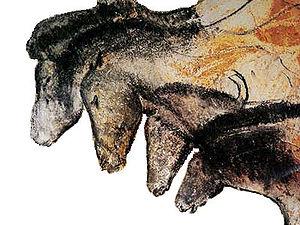
Chevaux de la grotte Chauvet (31 000 BP) Lieu de la découverte
La domestication du cheval est l'ensemble des processus de domestication qui conduit l'espèce humaine à maîtriser puis à utiliser l'espèce Equus caballus à son profit grâce au contrôle des naissances et à l'élevage de ces animaux pour la consommation, le combat, le travail et le transport. De nombreuses théories sont proposées, tant en termes d'époque, de nombre de foyers de domestication, que de types, espèces ou sous-espèces de chevaux domestiqués. Plus tardive que pour les espèces animales alimentaires, la domestication du cheval est difficile à dater avec précision. Les premiers apprivoisements pourraient remonter à la fin du Paléolithique supérieur, 8 000 ans avant notre ère. La première preuve archéologique d'une domestication remonte à 3 500 av. J.-C. dans les steppes au nord du Kazakhstan ; elle est le fait de la culture Botaï. Ces chevaux ne sont pas à l'origine des chevaux domestiques actuels, mais des chevaux de Przewalski, redevenus sauvages. D'autres éléments suggèrent des foyers de chevaux sauvages puis de domestication distincts dans la péninsule Ibérique, et peut-être la péninsule Arabique.
Equus caballus gallicus est une sous-espèce préhistorique d’Equus caballus ayant vécu au Paléolithique supérieur. Il apparaît à l'Aurignacien en raison de changements climatiques, pour arpenter le territoire de l'actuelle France au Gravettien et jusqu'à la fin du Solutréen. Ses fossiles, datés de 40 000 ans jusqu'à 15 000 ans environ avant notre ère, sont proches de ceux d’Equus caballus germanicus, qu'il a remplacé. Décrit pour la première fois par François Prat en 1968, il est haut d'environ 1,40 m et se distingue de son prédécesseur essentiellement par sa denture et sa taille légèrement plus réduite. Son existence n'est pas reconnue de tous les spécialistes.
Le Paléolithique en Europe commence avec la première trace de peuplement humain trouvée en Europe, il y a environ 1,6 million d'années, à Kozarnika, en Bulgarie, et s'achève, si on inclut le Mésolithique, avec l'introduction de l'agriculture, attestée à partir de 6400 av. J.-C. en Grèce et dans les Balkans, en provenance d'Anatolie.
La famille des Équidés recouvre toutes les espèces de la famille du cheval domestique, les chevaux sauvages, les ânes et les zèbres.
Initialement nommée grotte ornée de la Combe d'Arc, du nom du lieu-dit, la grotte ornée du Pont d'Arc ou grotte Chauvet-Pont d'Arc, dite plus simplement grotte Chauvet, du nom de son inventeur, est une grotte ornée paléolithique découverte en 1994 située en France dans la commune de Vallon-Pont-d'Arc, dans le département de l'Ardèche, en région Auvergne-Rhône-Alpes.
Située sur un isthme entre la mer Méditerranée et l'océan Atlantique, s'étalant des Alpes aux Pyrénées et au Massif central ; l'Occitanie est à la fois un pays ouvert et de passage mais aussi un pays montagnard, véritable conservatoire de groupes humains et de traditions remontant parfois à des temps préhistoriques et protohistoriques pré-indo-européens. L'espace occitan a souvent été en opposition avec l'espace français, du fait d'un peuplement différent ou de conditions politiques contraires. Sans avoir jamais bénéficié d'aucune structure d'État souverain, ce pays présente des caractéristiques sociales propres donnant une orientation particulière aux mouvements historiques qui le traversent. Son histoire est celle d’une frange septentrionale de l’Europe du Sud qui au fur et à mesure du renforcement de l'État français s'est trouvée liée à un centre d’Europe du Nord.
L'animation est l'appellation générique des techniques utilisées dans les films pour donner l'illusion du mouvement à une suite chronologique de représentations représentant les différentes positions d'un être vivant ou d'un objet, supposé entreprendre un geste, une mimique, un déplacement ou une quelconque transformation.
L'Aurignacien est la principale culture qui ouvre le Paléolithique supérieur en Europe. Il débute vers 43 000 ans avant le présent en Europe de l'Ouest, où il semble coïncider avec l'arrivée d'Homo sapiens. L'Aurignacien est caractérisé par ses industries osseuse et lithique. Le Gravettien succède en Europe à l'Aurignacien à partir de 31 000 ans AP.
Vallon-Pont-d'Arc est une commune française, située dans le département de l'Ardèche en région Auvergne-Rhône-Alpes.
Les religions de la Préhistoire sont particulièrement difficiles à reconstituer puisqu'aucun document écrit ne les décrit : la Préhistoire est en effet définie comme la longue période qui précède l'invention de l'écriture. Elle n'est donc accessible qu'à travers des vestiges matériels, objets manufacturés ou œuvres d'art.